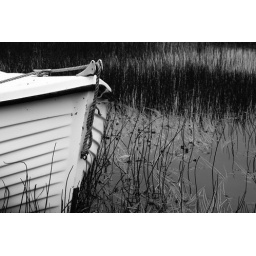
white boat in weeds near Norse mill